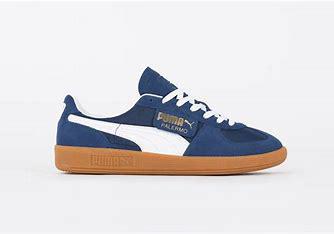
Brand: Puma
Model: Palermo